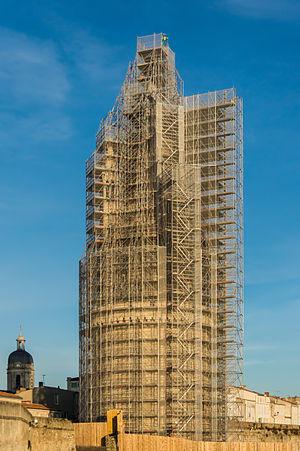
La Tour de la Lanterne à La Rochelle, complètement échafaudée, le 1er janvier 2015.
La tour de la Lanterne est, avec la tour Saint-Nicolas et la tour de la Chaîne, l'une des trois tours du front de mer de La Rochelle, vestiges des fortifications médiévales qui protégeaient le port. Elle est également connue sous les noms de tour du Garrot, tour des Prêtres et tour des Quatre Sergents. Elle a été classée monument historique le 17 février 1879.